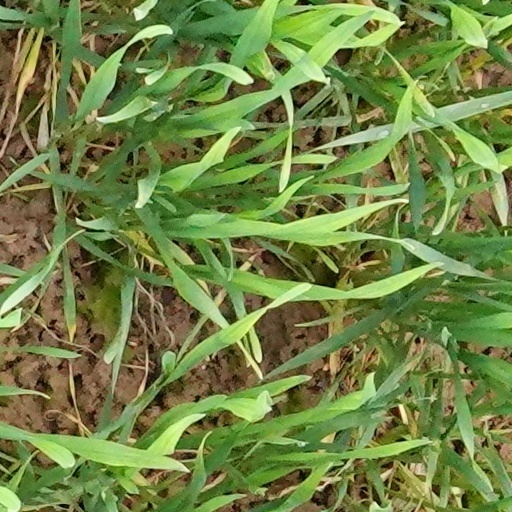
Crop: wheat